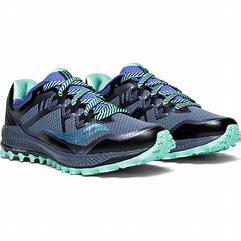
Brand: Saucony
Model: 100